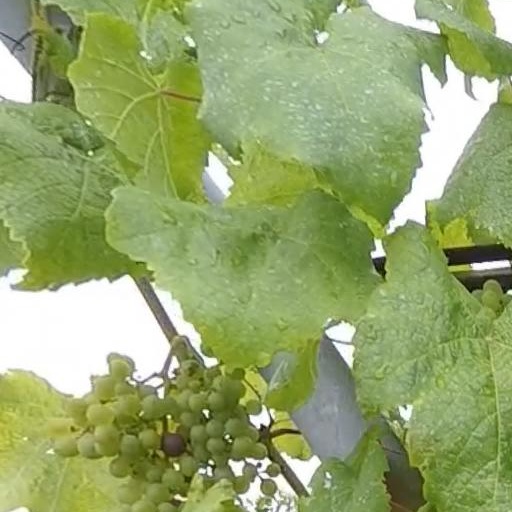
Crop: grape